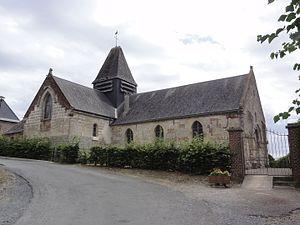
La Neuville-en-Beine (Aisne) église Notre-Dame
Cet article recense les monuments historiques du nord de l'Aisne, en France.
L'église Notre-Dame est une église située à La Neuville-en-Beine, en France.
La Neuville-en-Beine est une commune française située dans le département de l'Aisne, en région Hauts-de-France.